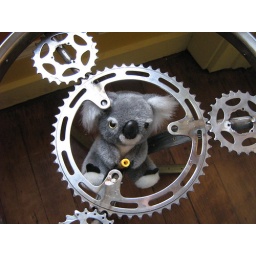
A toy koala who lives in the end table my housemate made out of bike parts.